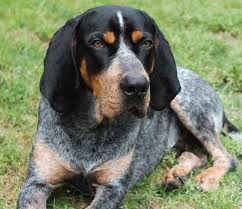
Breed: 217-n000050-bluetick